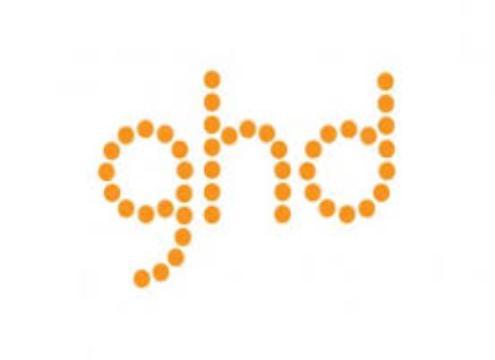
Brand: ghd
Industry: Necessities